Iranian philosophy

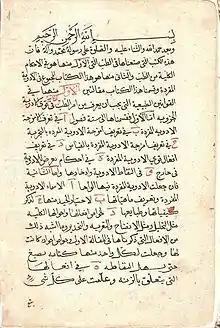
Manuscript of Avicenna's "Canon of Medicine".

In the Islamic Golden Age, due to Avicenna's (Ibn Sina's; born near Bukhara) successful reconciliation between Aristotelianism and Neoplatonism along with Kalam, Avicennism eventually became the leading school of Islamic philosophy by the 12th century. Avicenna had become a central authority on philosophy by then, and several scholars in the 12th century commented on his strong influence at the time: